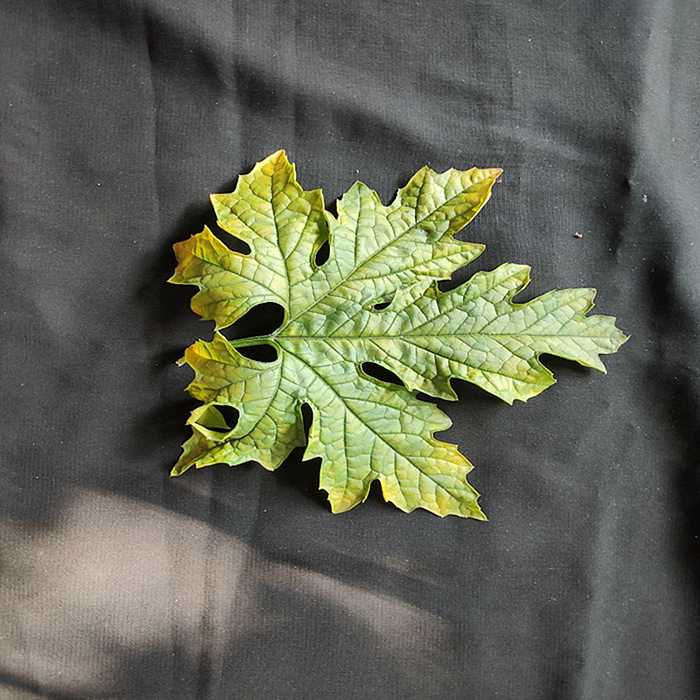
Plant: Bitter Gourd
Label: Mosaic virus